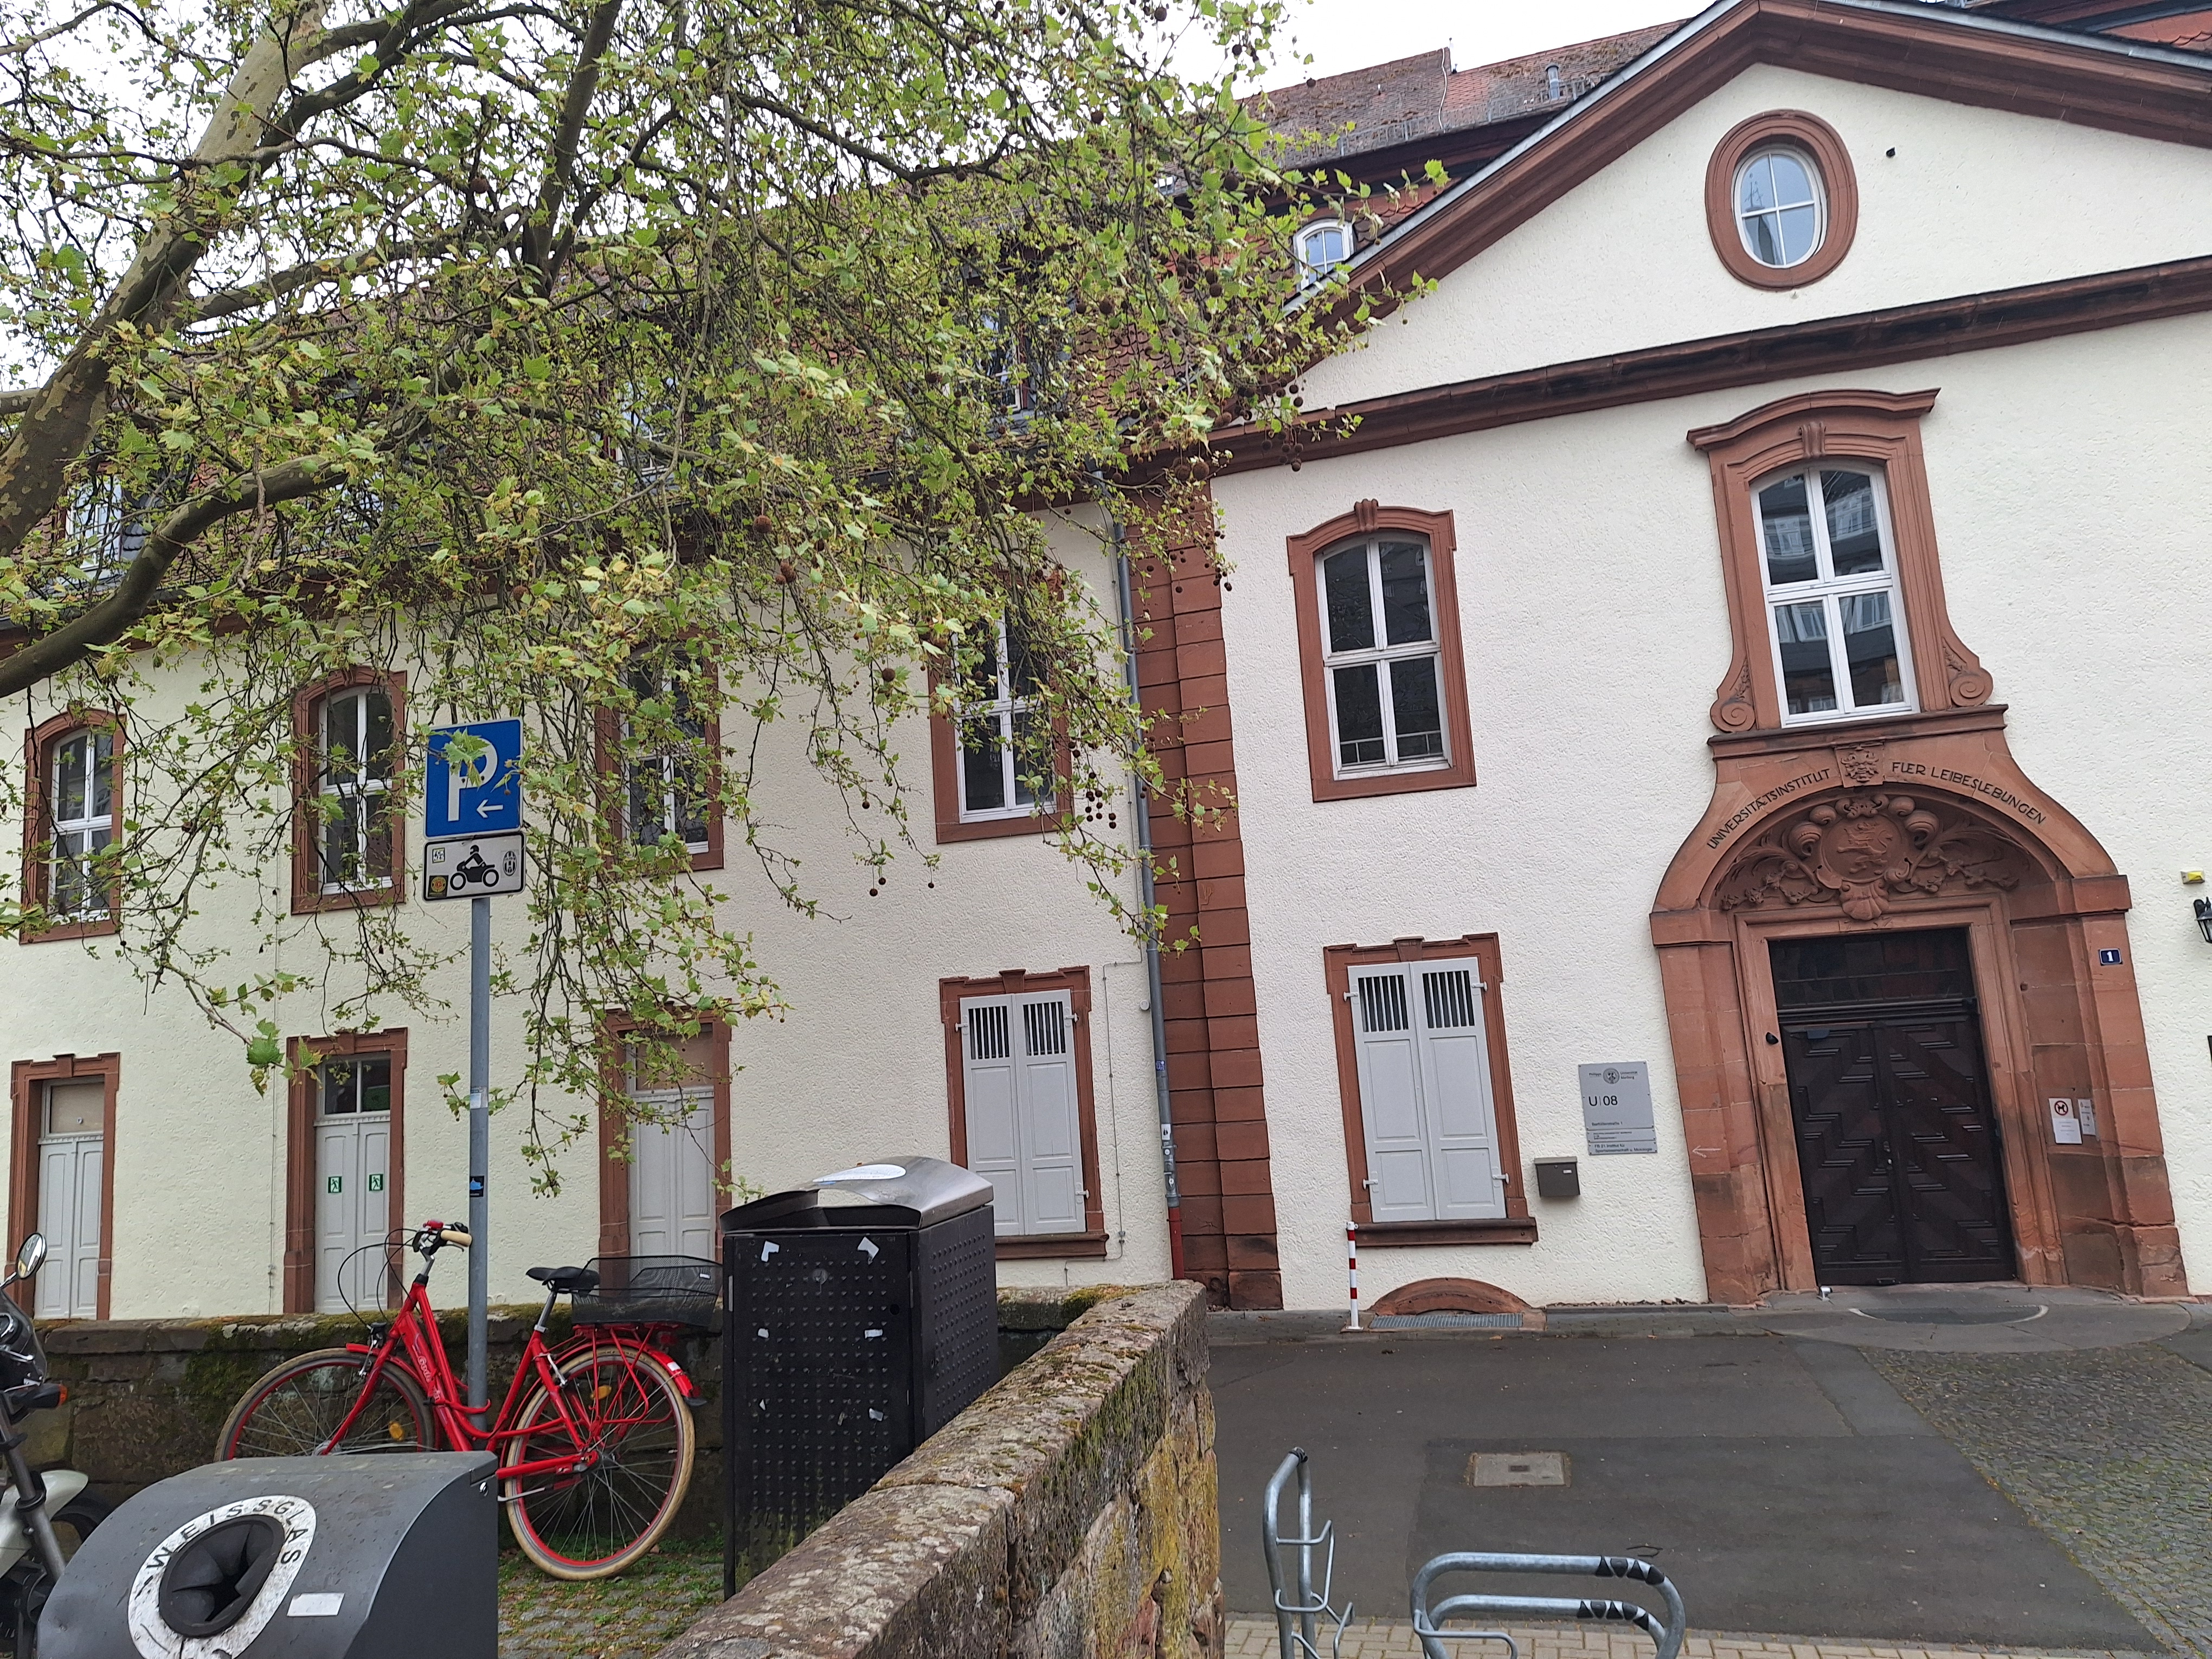
Building: Barfüßstraße 1